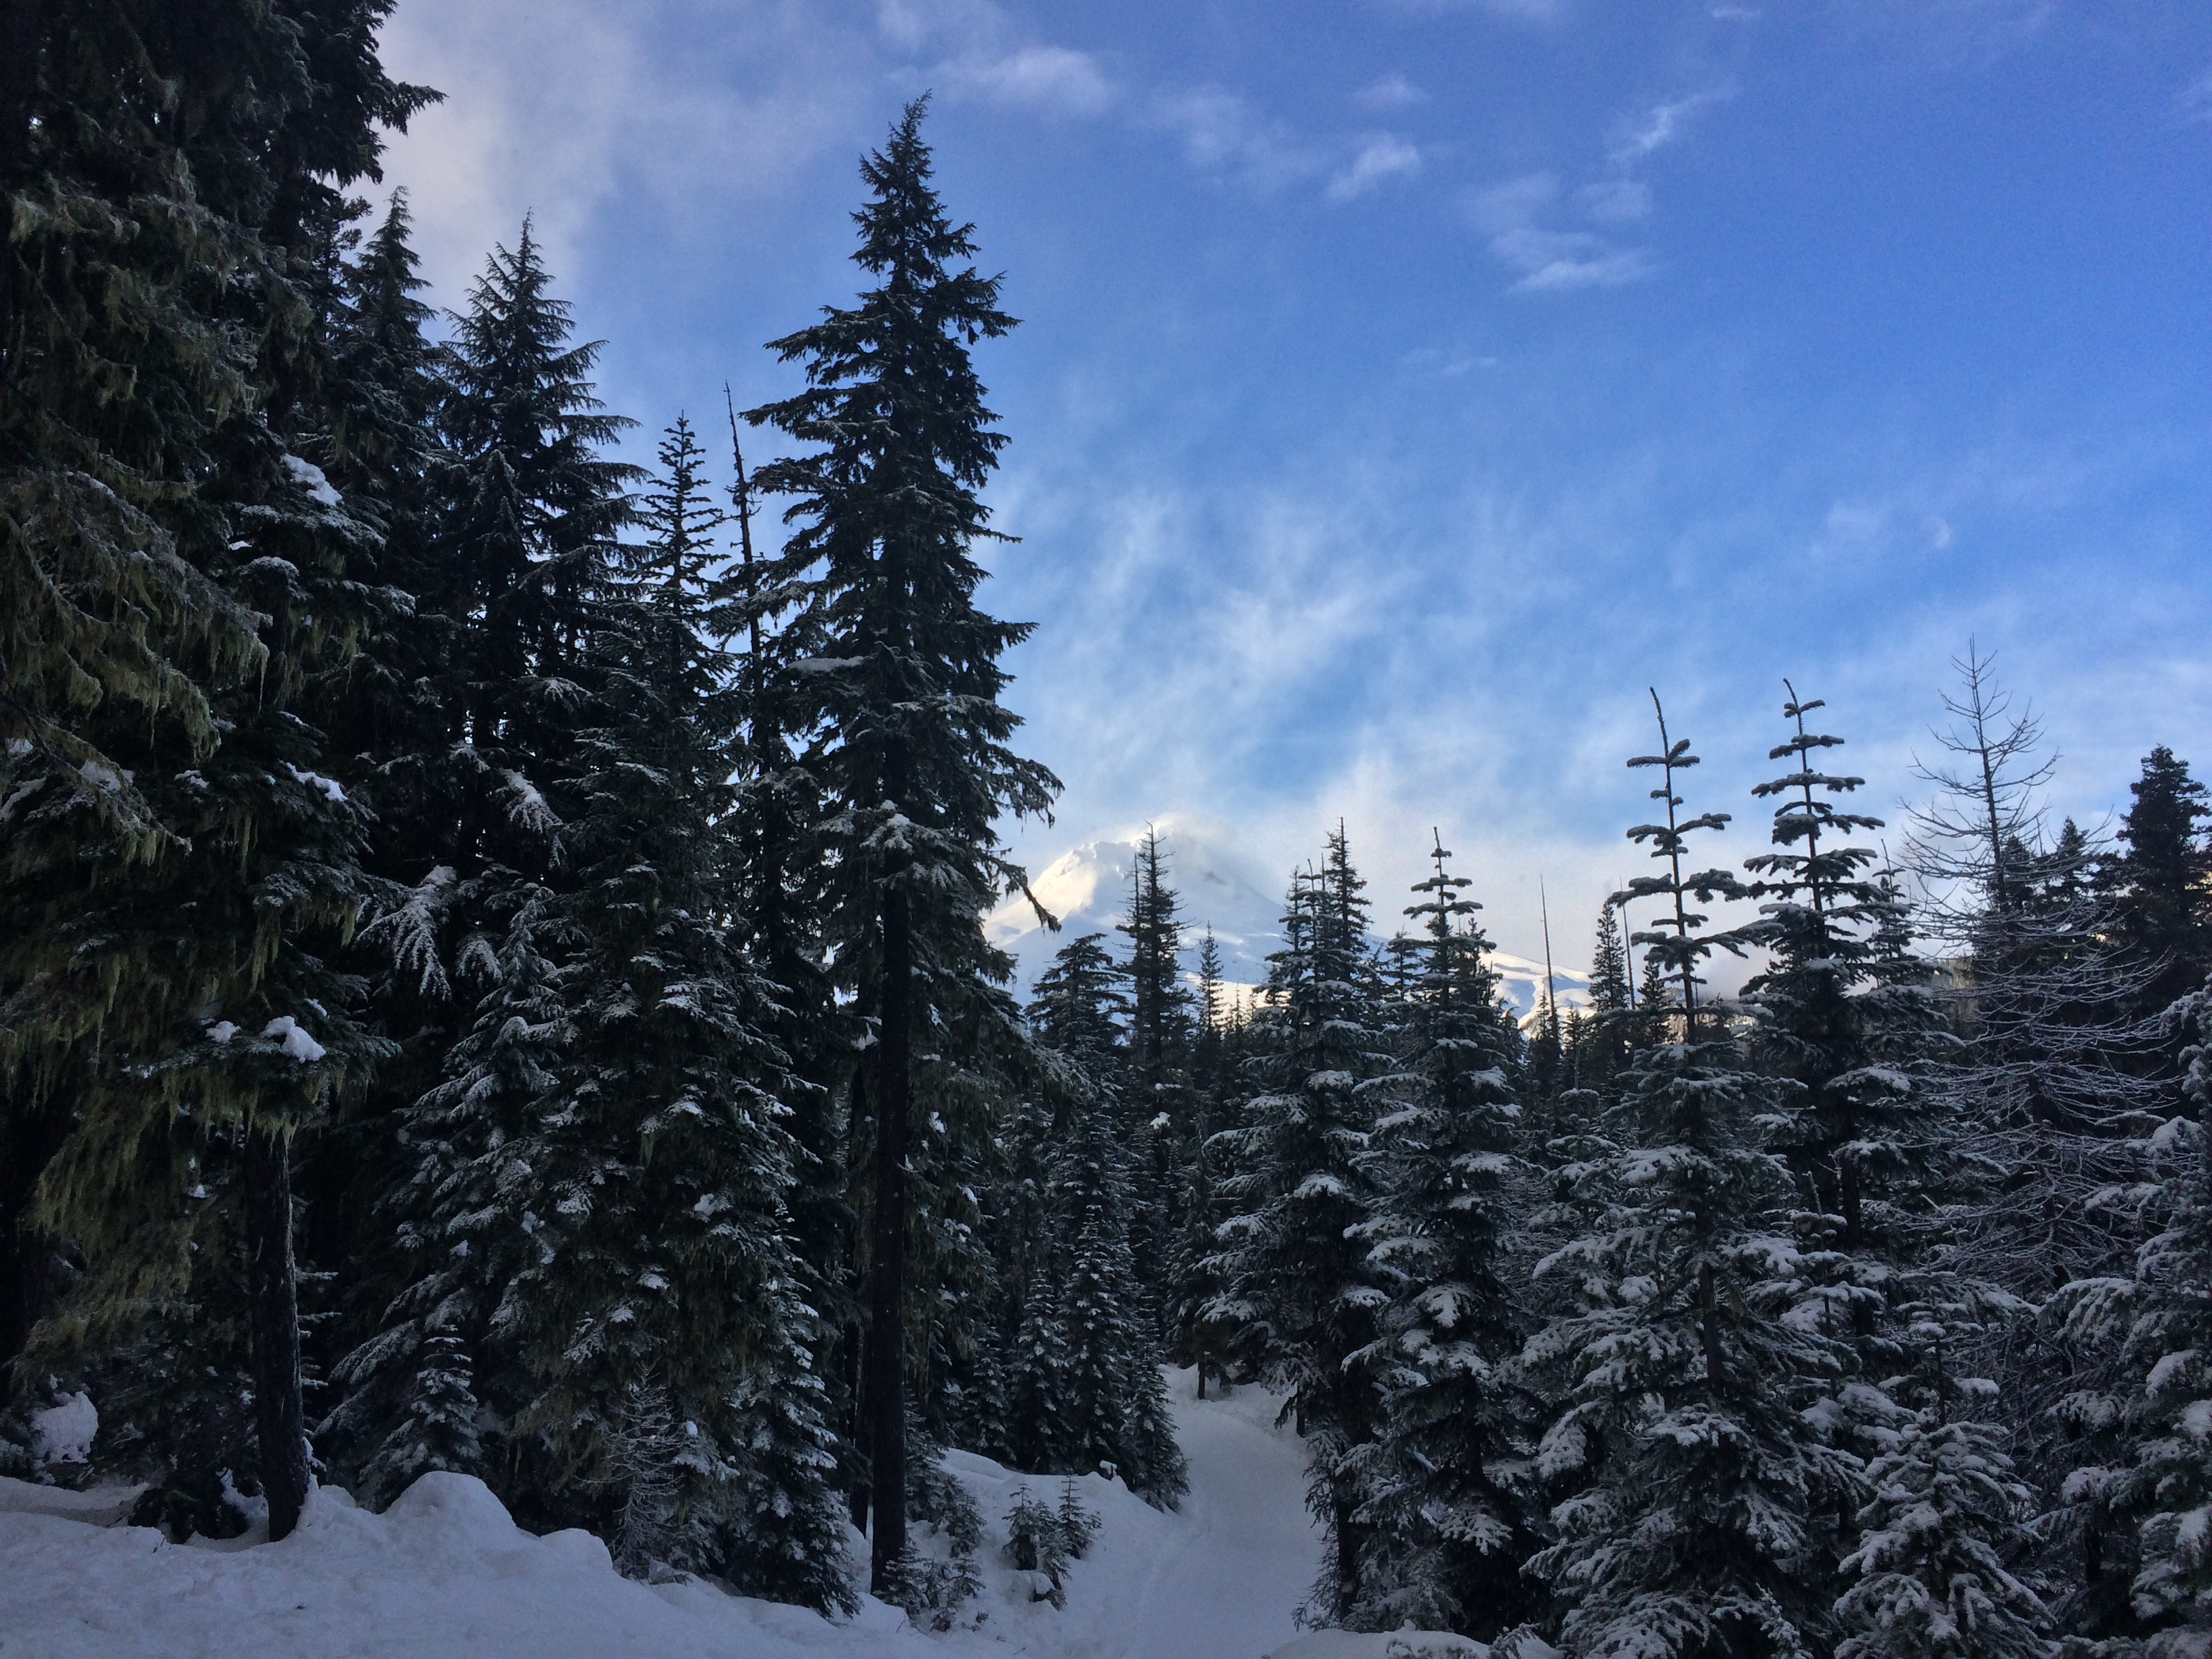
landscape, tree, forest, wilderness, mountain, snow, winter, plant, mountain range, environment, scenic, natural, weather, fir, season, ridge, hood, trees, mt, spruce, habitat, ecosystem, natural environment, woody plant, mountainous landforms, temperate coniferous forest, geological phenomenon